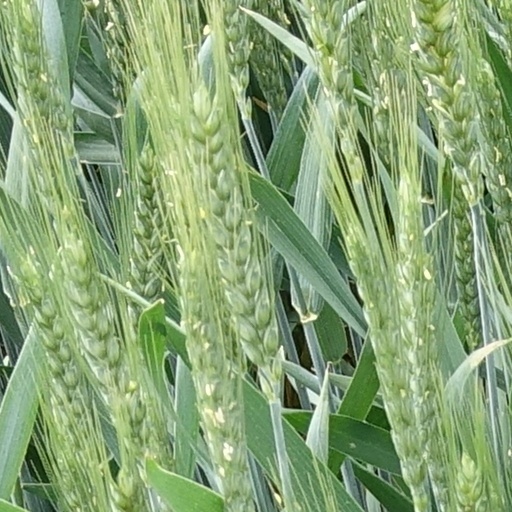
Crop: wheat